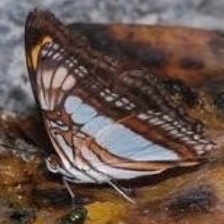
Species: Iphiclus sister